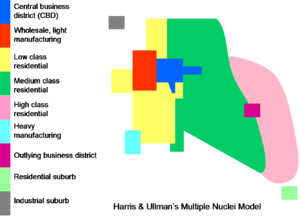
Edward Louis Ullman, né en 1912 et mort en 1976, est un géographe américain, spécialiste des transports et de la ville, qui a largement contribué à la diffusion de la nouvelle géographie.